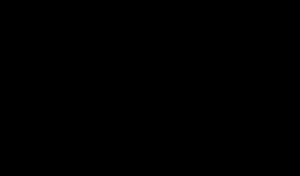
On appelle nitryle le groupe NO₂−.